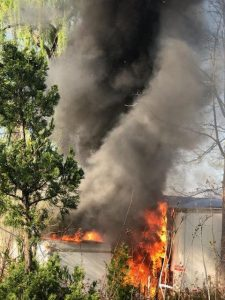
Fire: yes
Smoke: yes